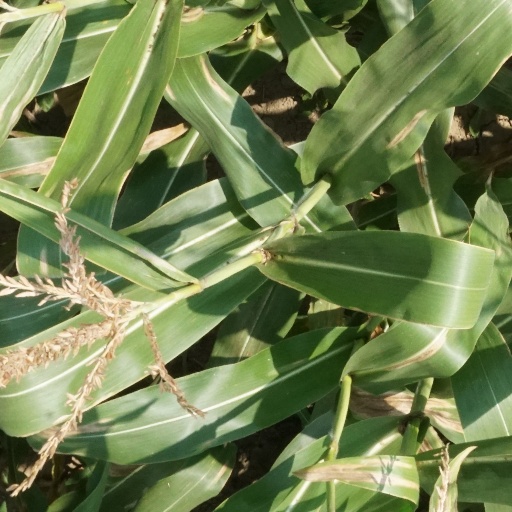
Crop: maize; corn